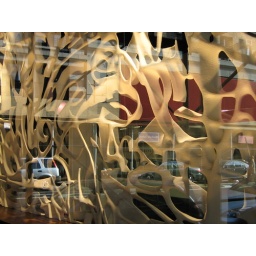
Looking in the window of the sales office for Ian Schrager's condo project on Bond Street.